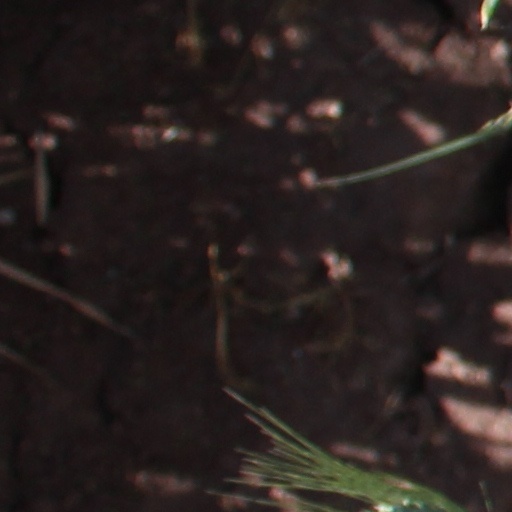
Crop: wheat